British ambulances in the Franco-Prussian War

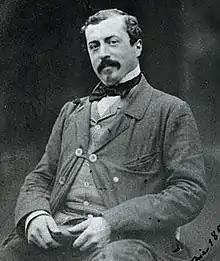
Richard Wallace pictured in 1857

A prominent British resident of Paris, Richard Wallace contributed funds to establish two ambulances during the siege: one for French wounded and one for "sick and destitute" British citizens. He also contributed more than £12,000 of funding for the ambulances as part of the 2.5 million francs he gave to relieve suffering in Paris during the war. Despite having the opportunity to flee, Wallace chose to remain in the city throughout the war. The ambulances, staffed by English surgeons, became known as the ("English Ambulance"), though Wallace named the field portion of the unit after his father, the Marquess of Hertford. The unit provided a hospital of 50 beds in the city and absorbed some of the staff of the American Ambulance after it was disbanded in March.